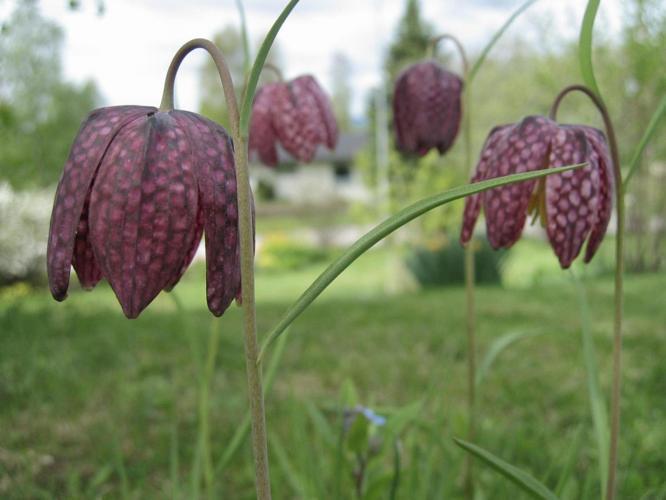
Flower: Fritillary